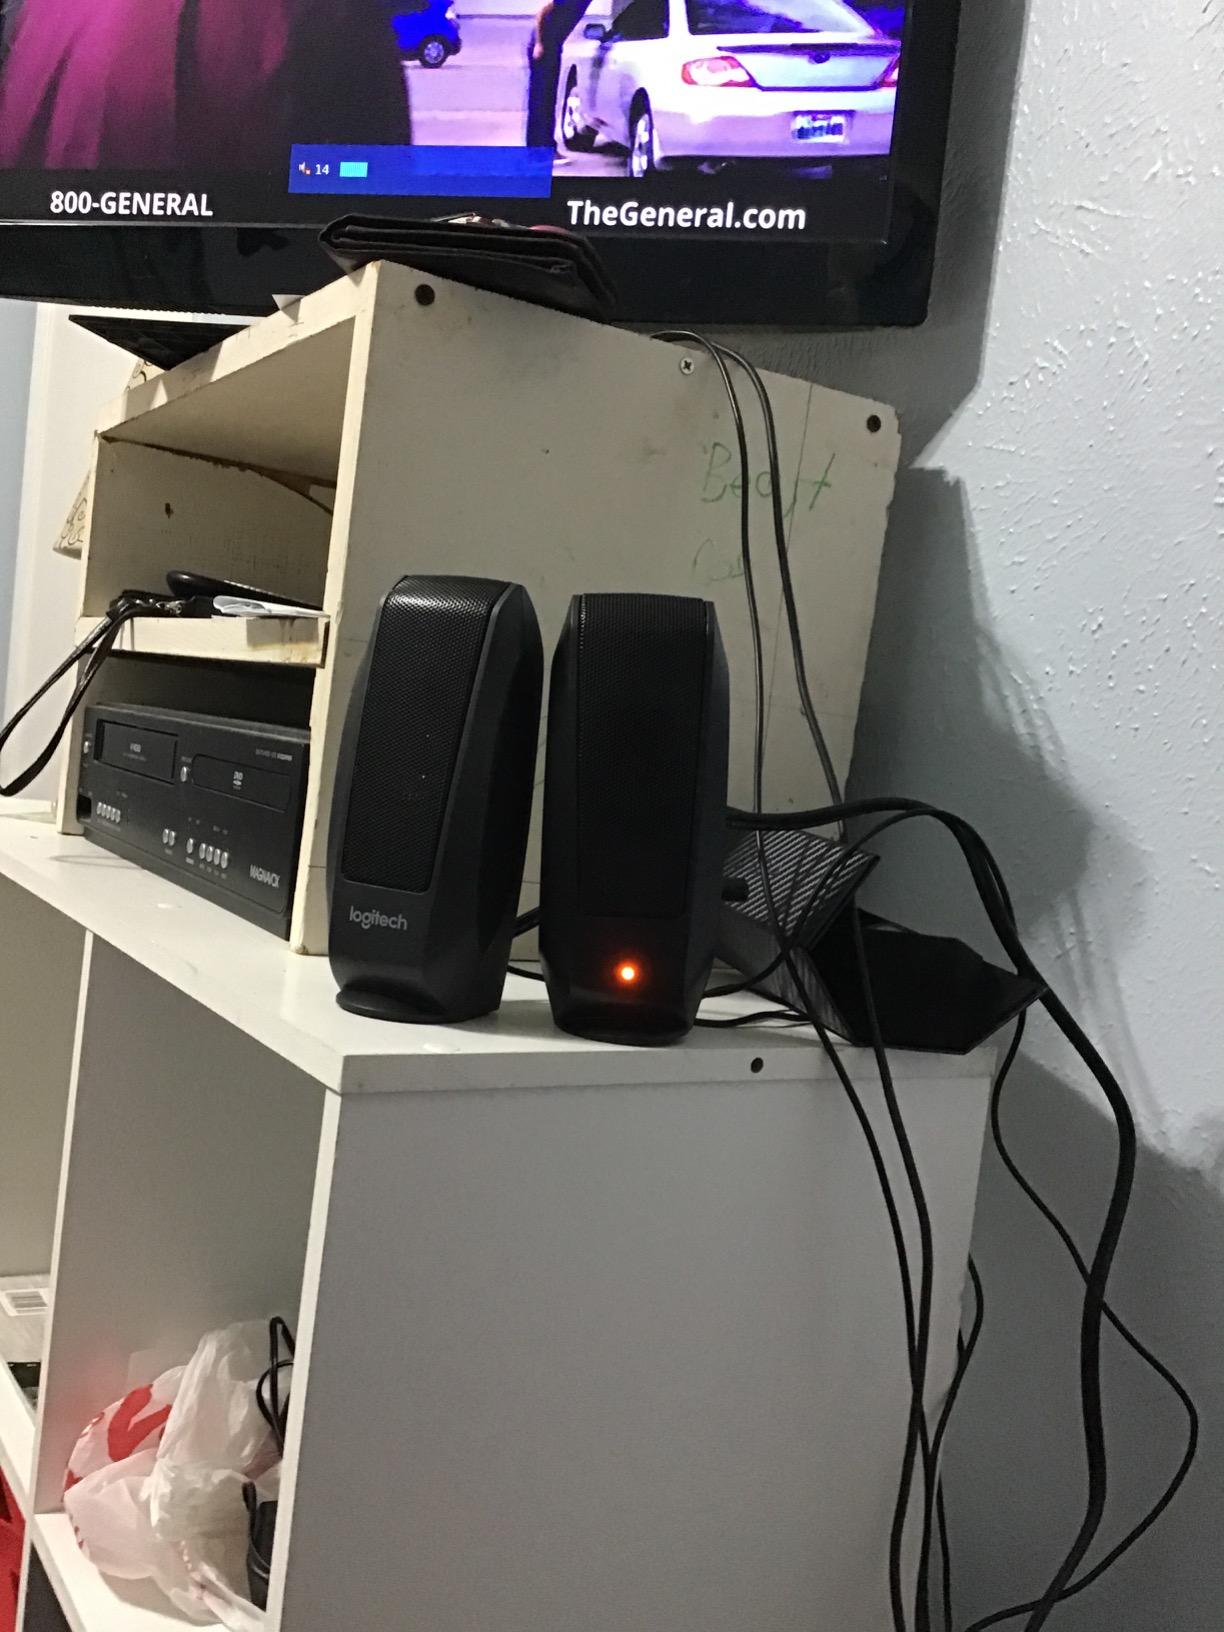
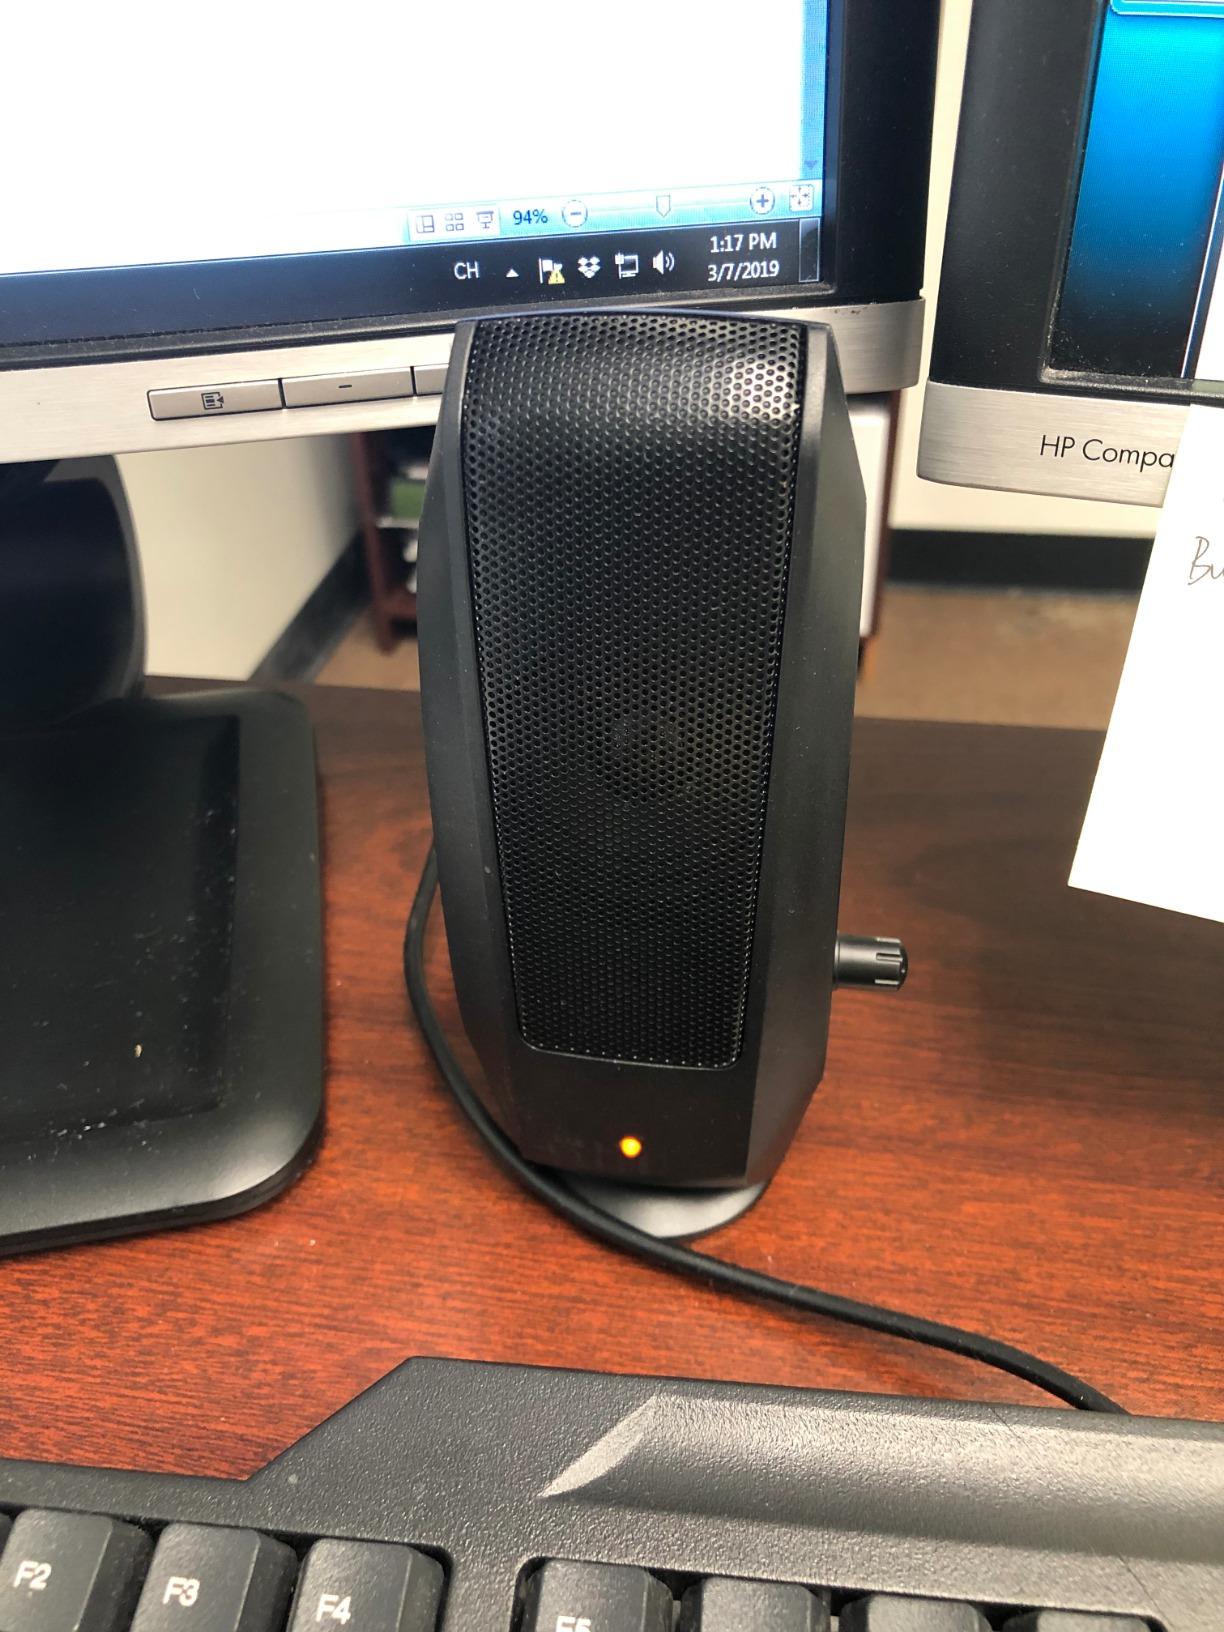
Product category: speaker
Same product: yes